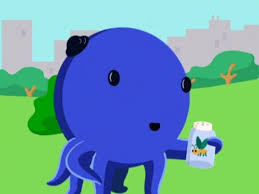
Portrait style: Cartoon Portrait